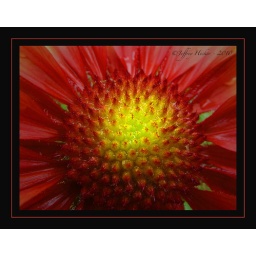
It's a flower of light in a field of darkness and it's givin' me the strength to carry on!~Johnny Cash&amp;quot;Greystone Chapel&amp;quot;